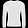
Label: Pullover